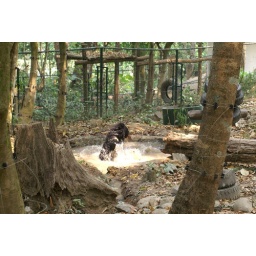
This Asiatic black bear was having a great time splashing about in his pool